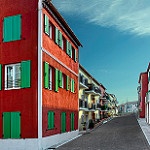
Scene: Outdoor